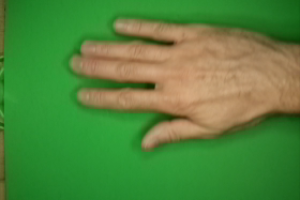
Label: paper